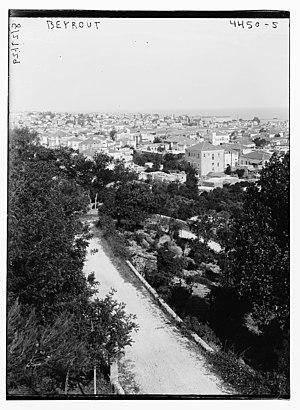
La bataille de Damas, chute de Damas ou prise de Damas est une bataille de la Première Guerre mondiale. Elle fait partie de la campagne du Sinaï et de la Palestine et oppose les forces alliées de l'Empire britannique et du royaume hachémite du Hedjaz, proclamé en 1916, à celles de l'Empire ottoman soutenu par l'Allemagne. Les forces ottomanes, défaites en Palestine, se replient vers la Syrie ottomane. Menacées d'encerclement par les forces britanniques de l'Egyptian Expeditionary Force et les insurgés arabes, elles doivent abandonner Damas.